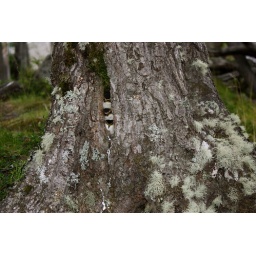
Baby birds hiding in tree